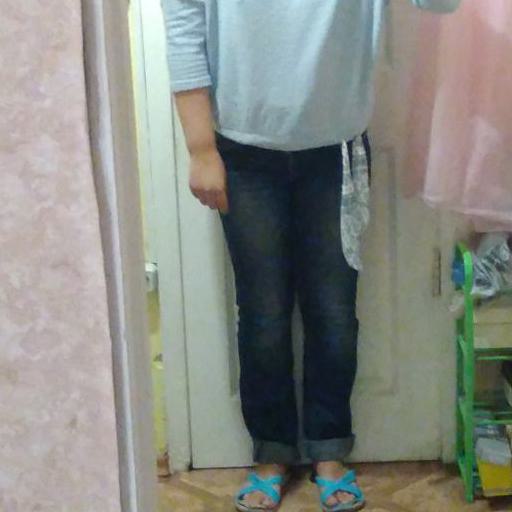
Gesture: no_gesture